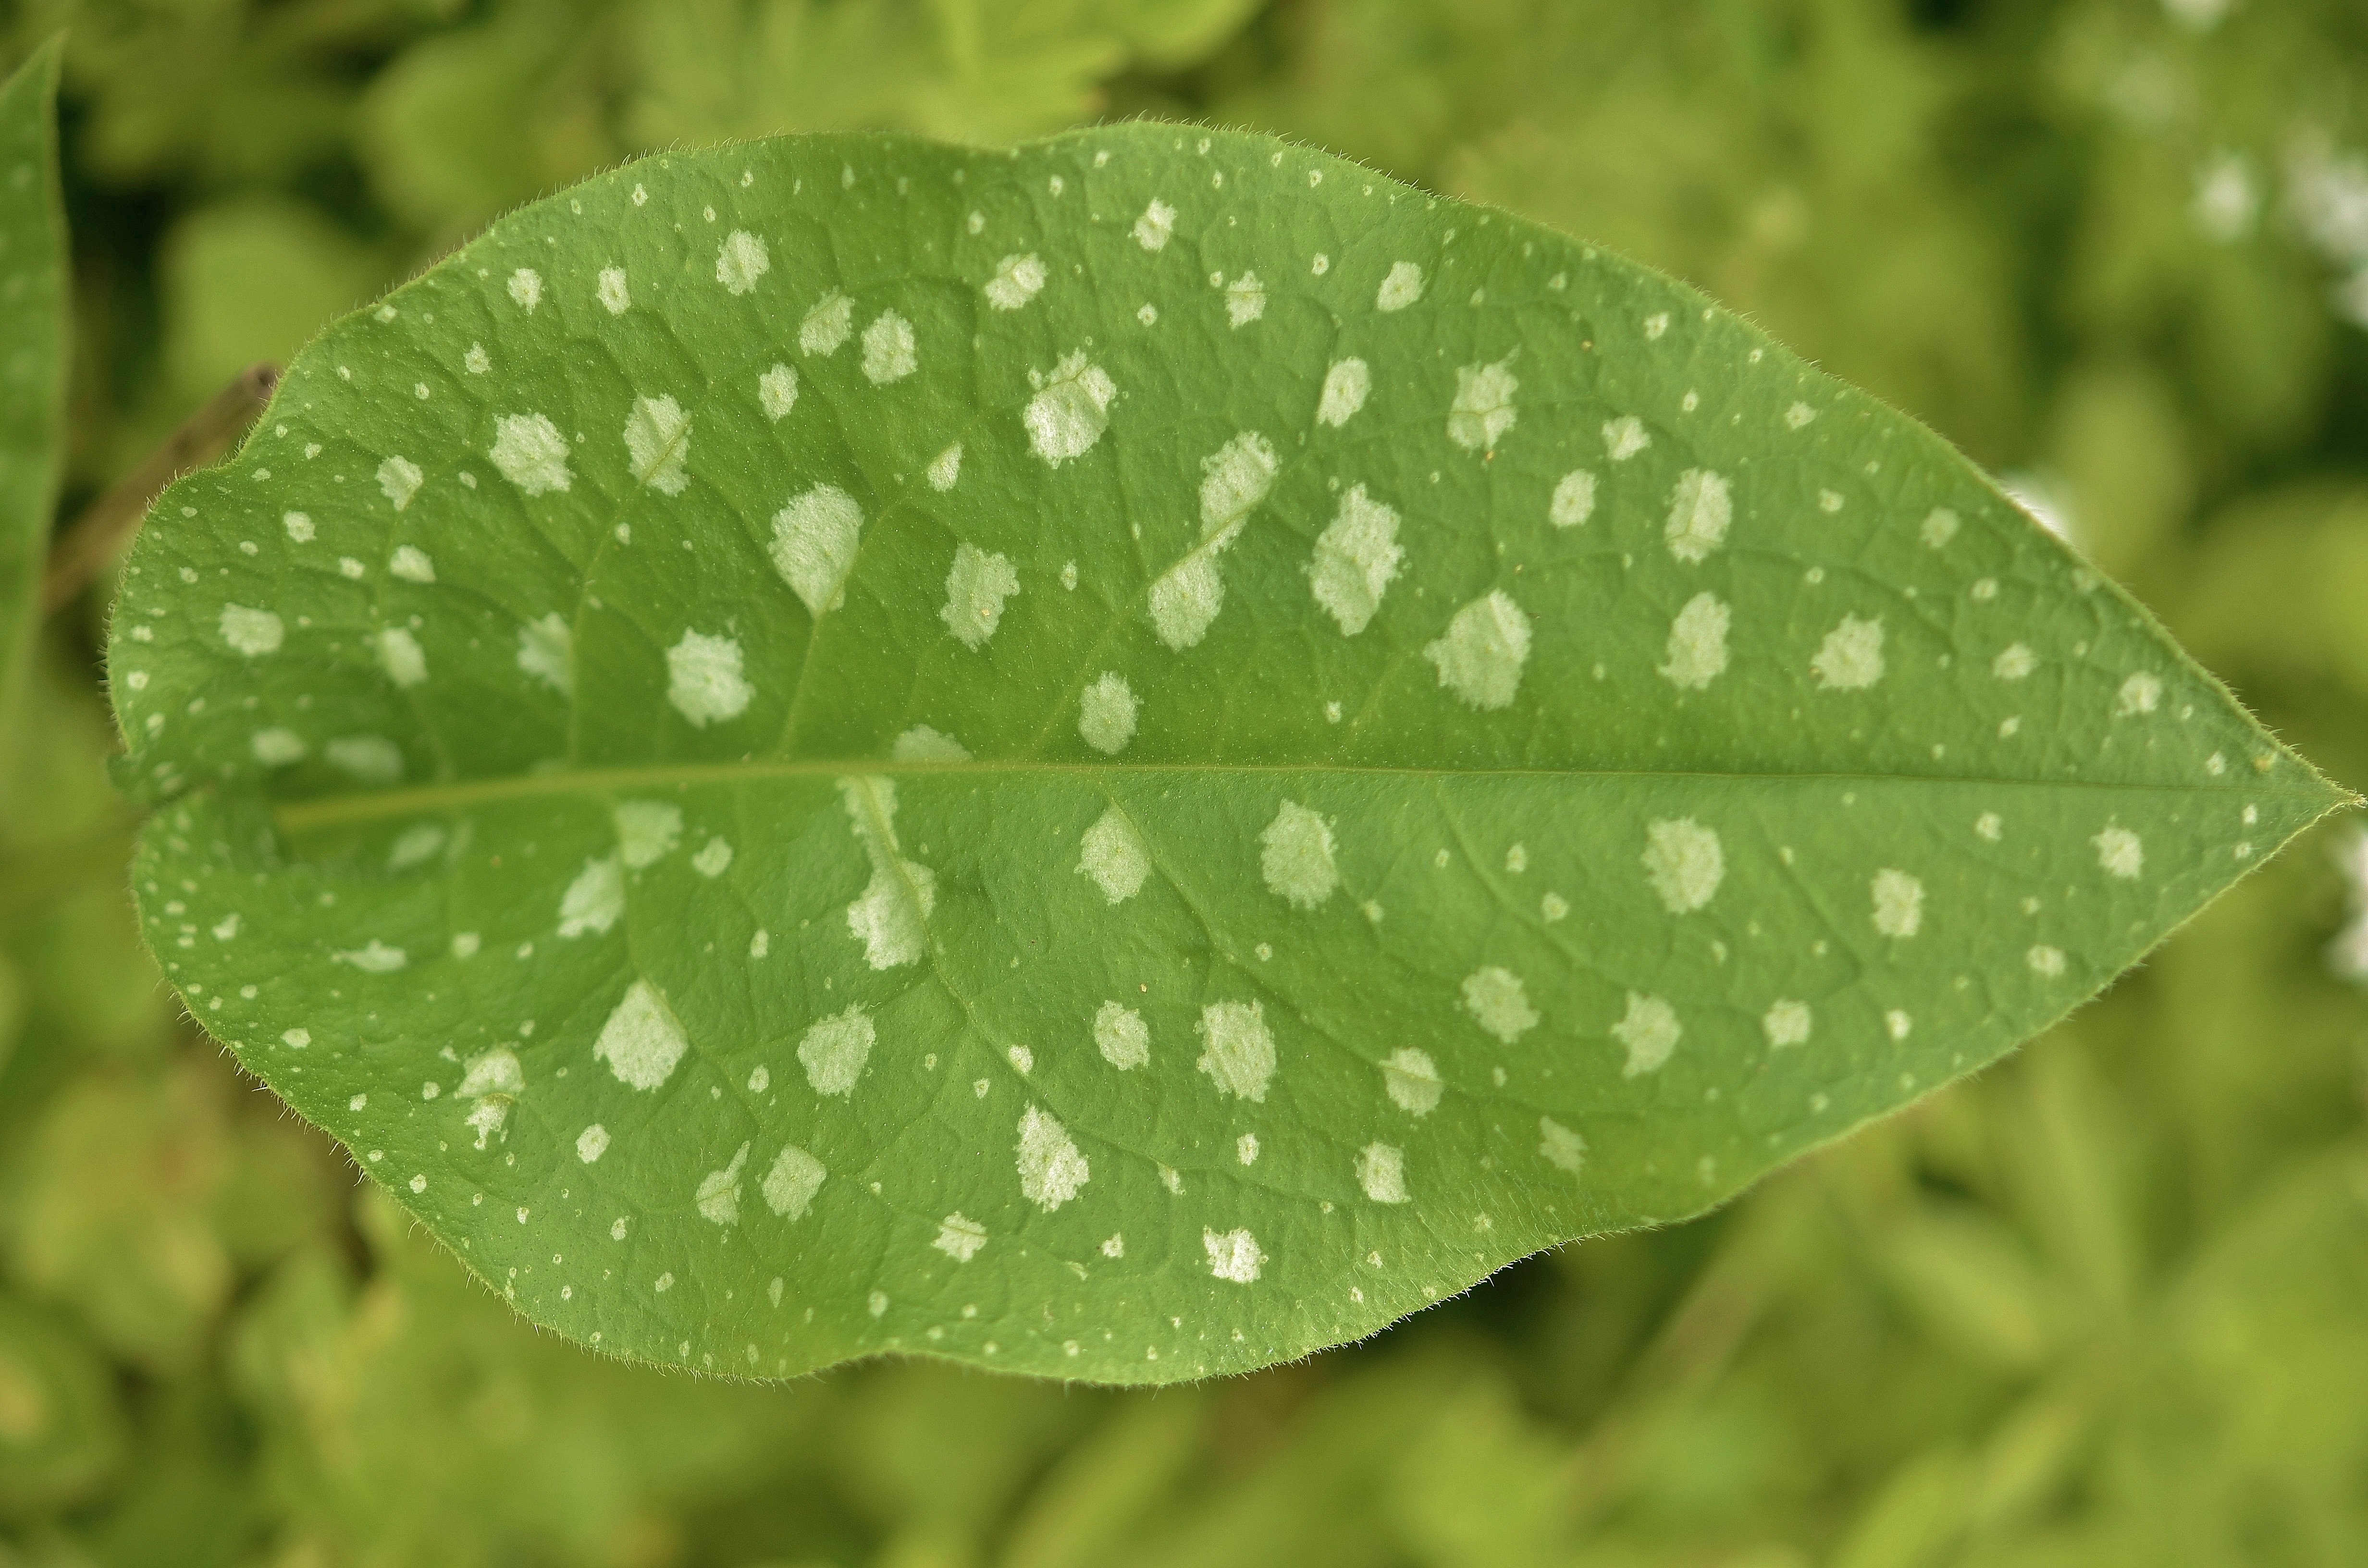
nature, grass, blossom, plant, leaf, flower, petal, bloom, summer, green, macro, natural, botany, garden, flora, wildflower, close up, macro photography, annual plant, plant stem